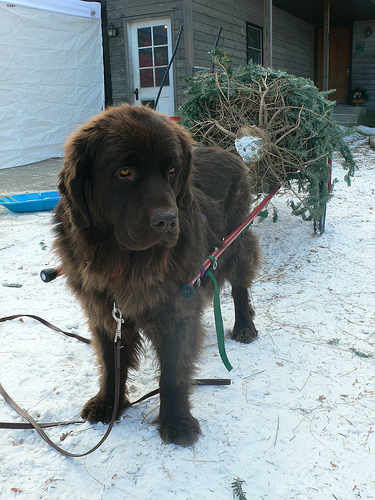
Animal: dog
Breed: newfoundland